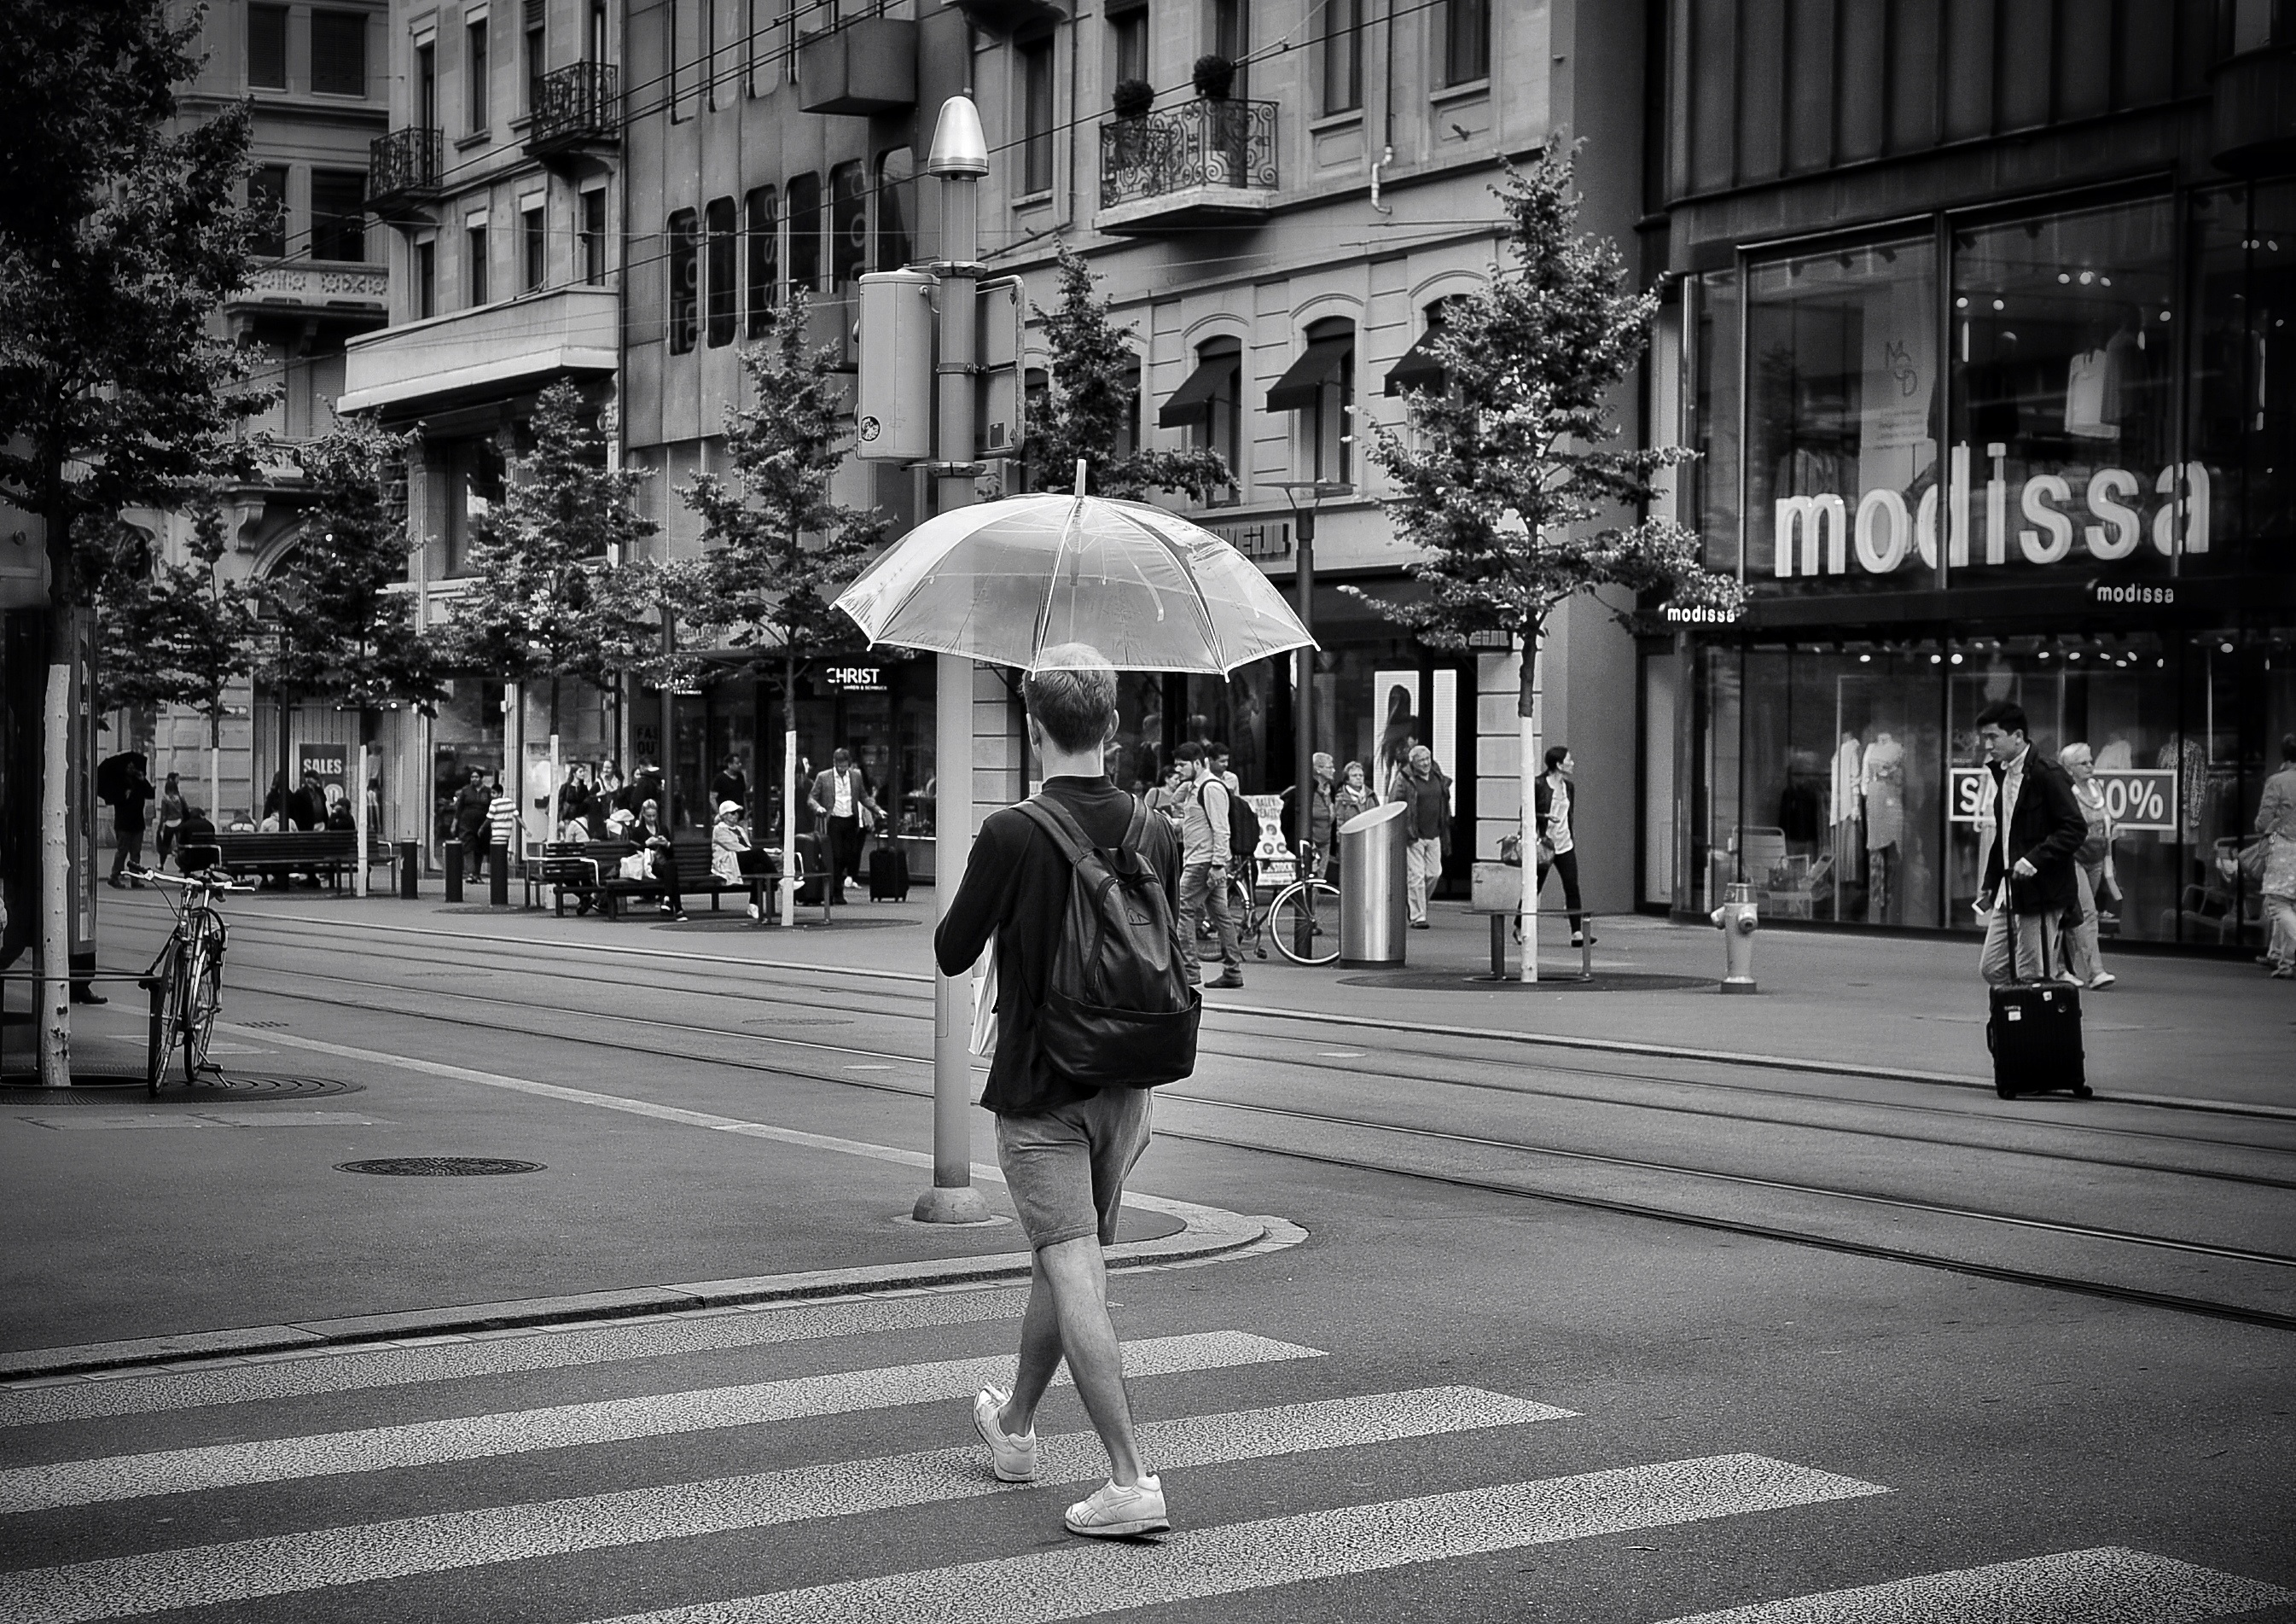
pedestrian, black and white, people, road, white, street, photography, city, urban, umbrella, nikon, black, monochrome, lane, flickr, bw, 2016, candid, infrastructure, snapshot, streetart, ch, schweiz, switzerland, strasse, zri, zurich, blancoynegro, streetphoto, snapseed, schwarzundweiss, streetscene, mensch, streetlife, passant, streetpix, thomas8047, onthestreets, bahnhofstrasse, iamnikon, d300s, blackandwithe, stadtansichten, streetphotographer, zrigrafien, streetartstreetlife, hofmanntmecom, zrichstreets, 175528, strassencene, stadtzrich, regenschirm, streetfashion, modissa, pedestrian crossing, monochrome photography, nonbuilding structure